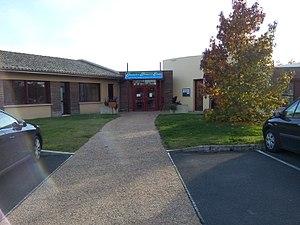
Communauté de communes de l'Estuaire
La communauté de communes de l'Estuaire est un établissement public de coopération intercommunale français, situé dans le département de la Gironde, en région Nouvelle-Aquitaine.